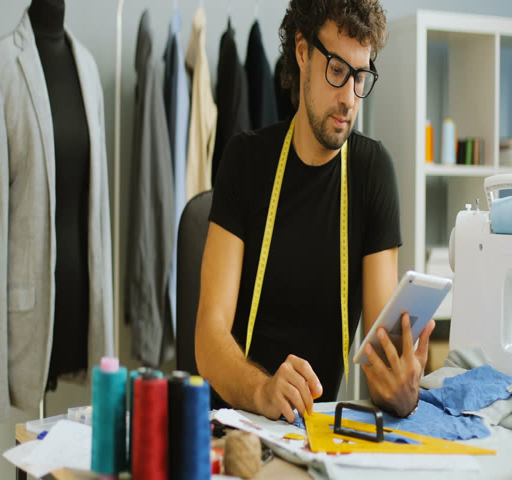
portrait of fashion designer in the glasses with tape measure on the neck using tablet for chatting with business partners